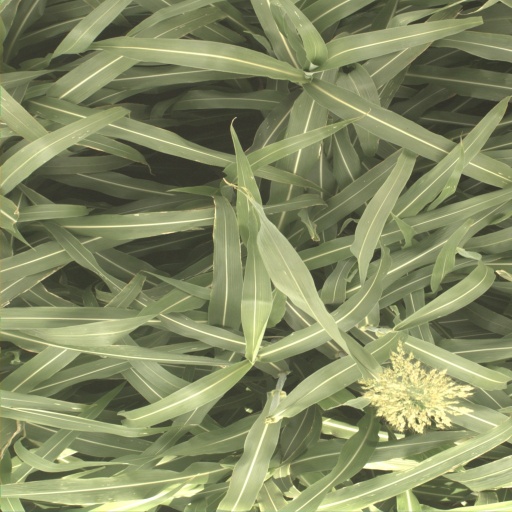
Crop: sorghum